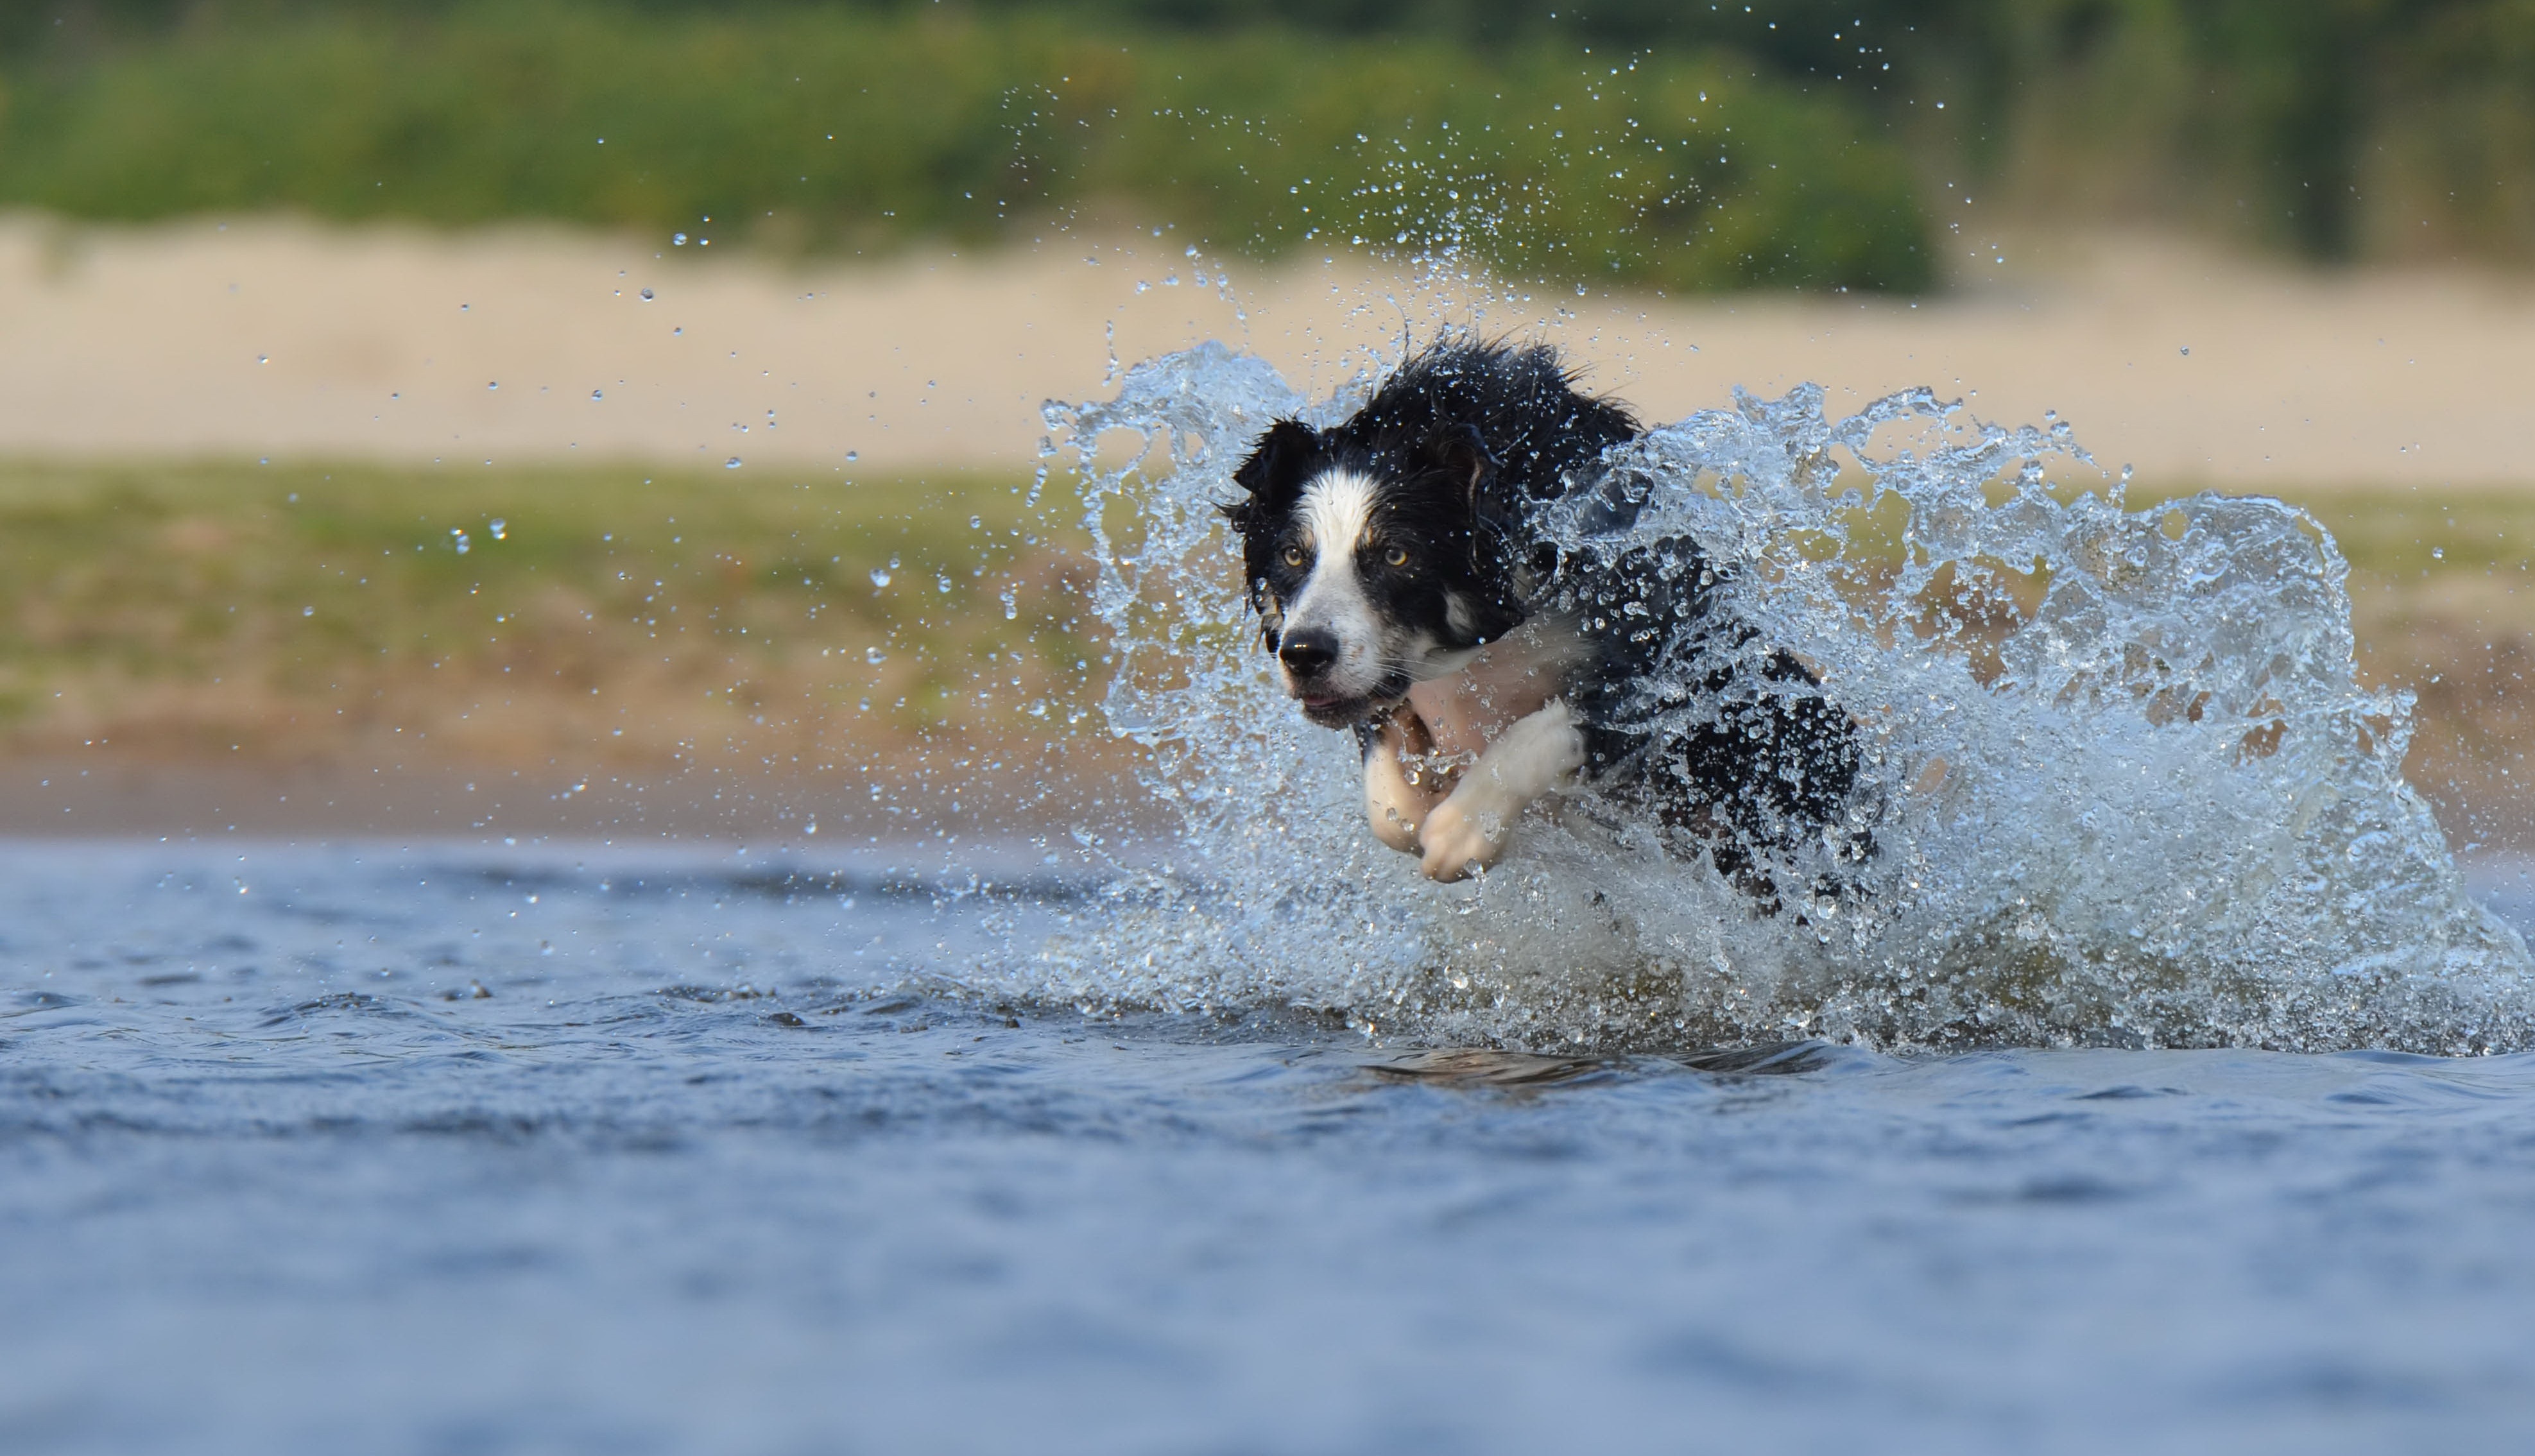
water, dog, jump, summer, mammal, border collie, british sheepdog, dog like mammal